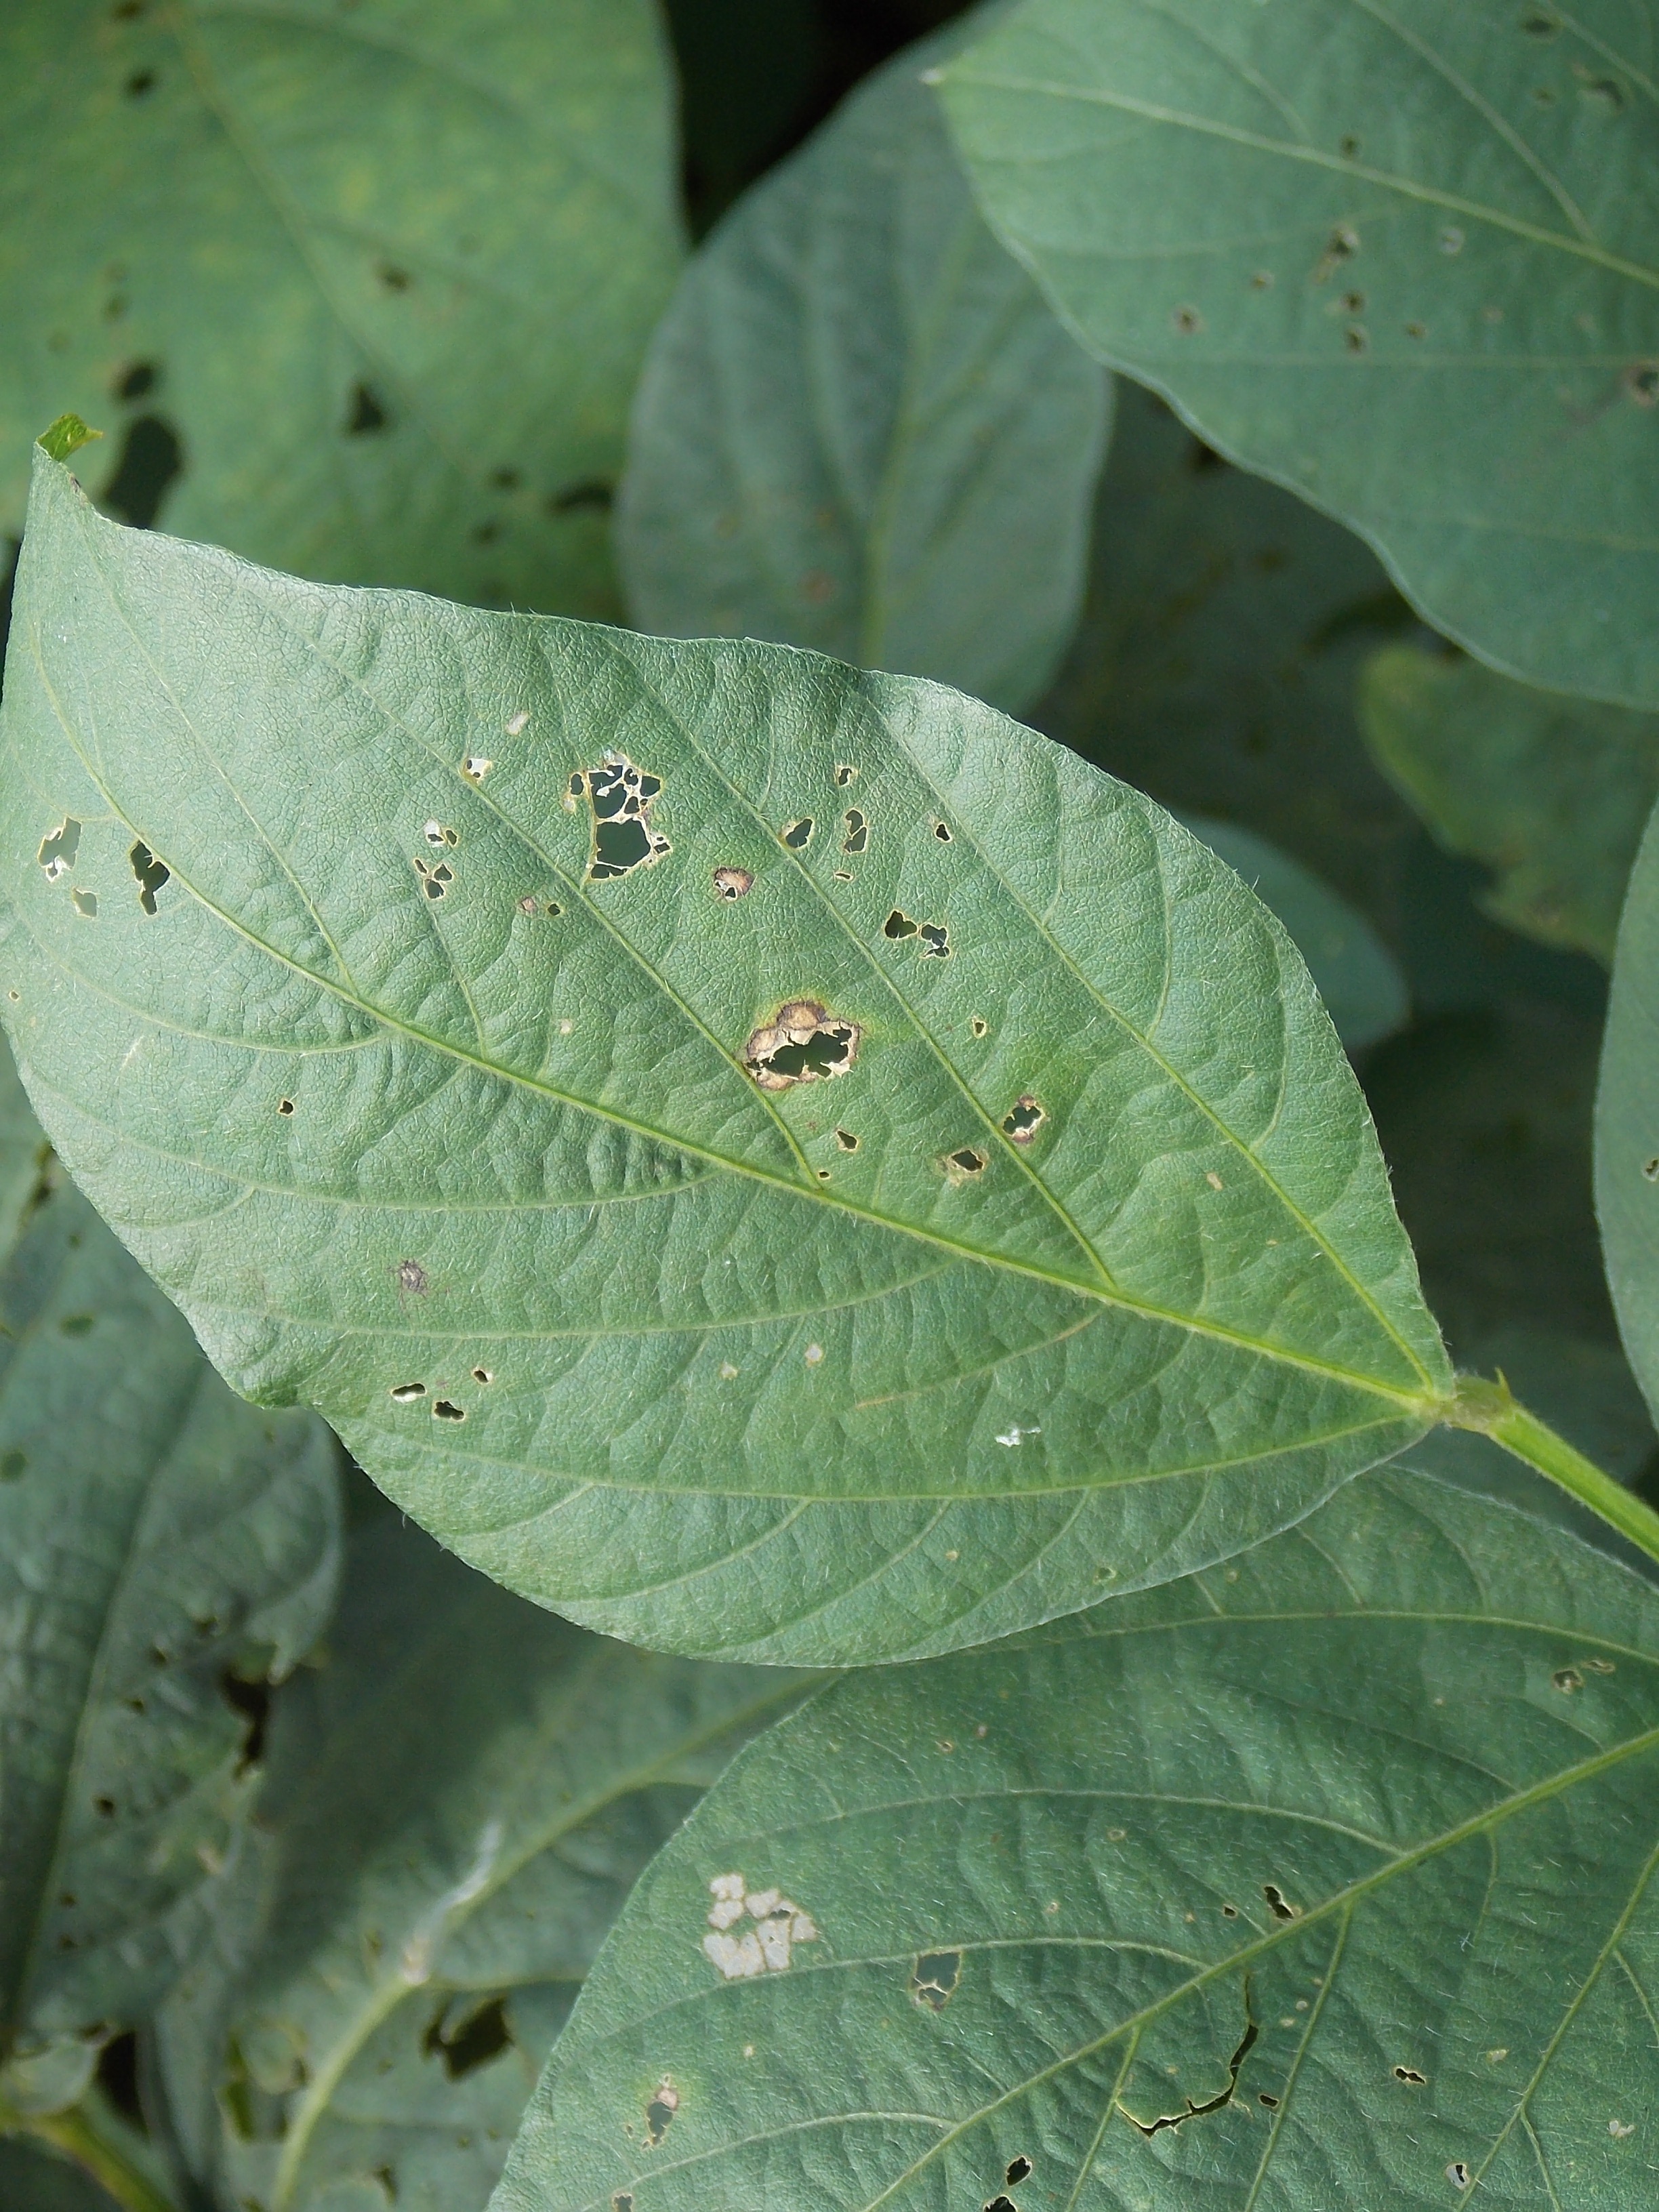
Label: Disease